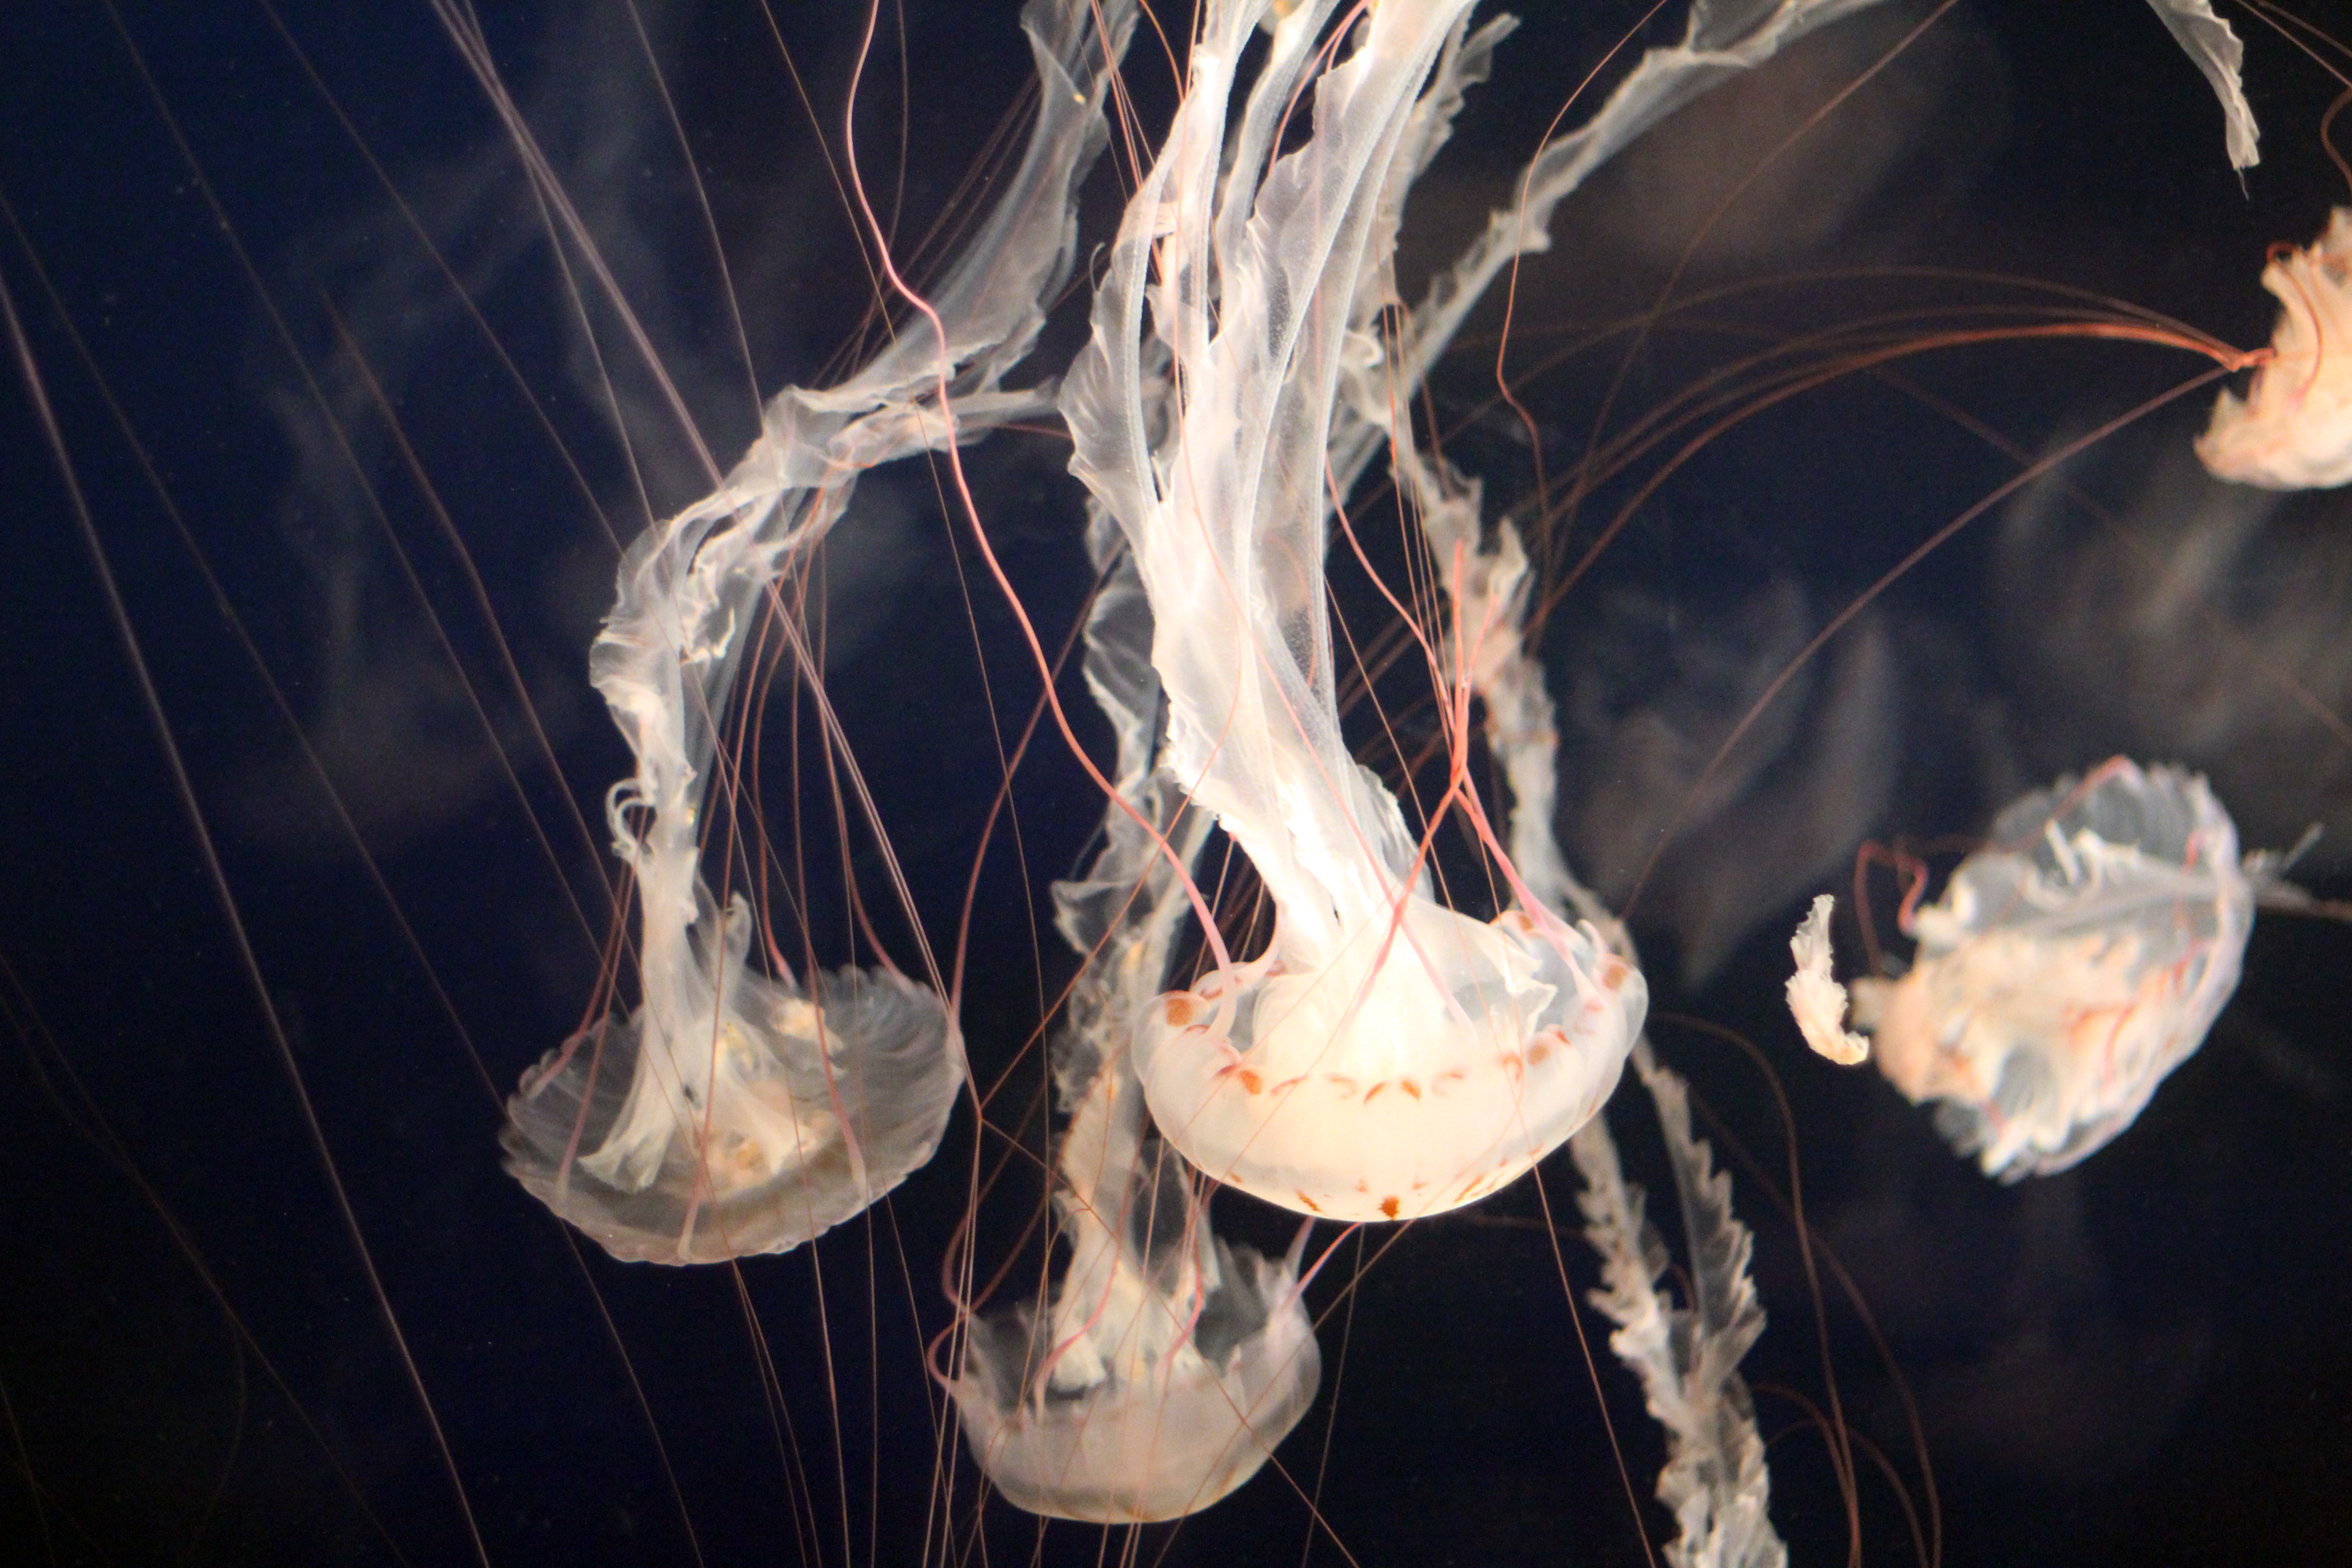
light, underwater, biology, darkness, jellyfish, invertebrate, aquarium, cnidaria, macro photography, jellyfishes, marine invertebrates